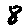
Label: 8